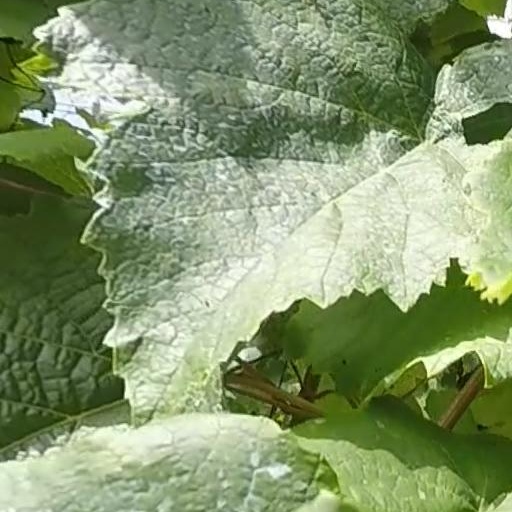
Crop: grape